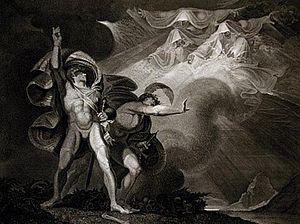
La Boydell Shakespeare Gallery est une entreprise éditoriale et une galerie d'art fondée en novembre 1786 par le graveur et marchand d'estampes John Boydell qui souhaitait développer une école anglaise de peinture d'histoire. Boydell avait entrepris de produire une édition illustrée des œuvres complètes de William Shakespeare, mais la galerie d’exposition londonienne qui exposait les projets originaux s’avéra le volet le plus populaire de toute l’entreprise.